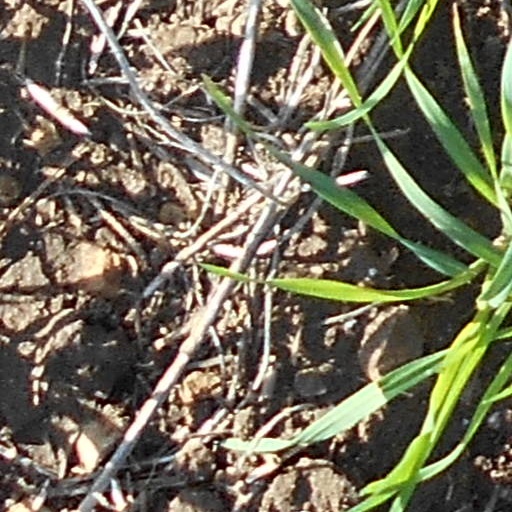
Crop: wheat